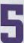
Number: 5